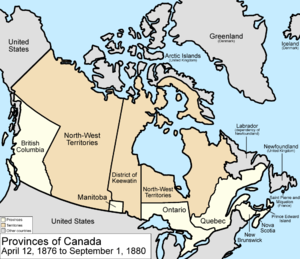
Cet article est une chronologie de l'évolution territoriale du Canada, listant les modifications intérieures et extérieures de la géographie politique de ce pays.
Le parc provincial d'Hecla/Grindstone est un parc provincial du Manitoba de 1 084 km² situé sur les rives du lac Winnipeg.
Les Territoires du Nord-Ouest sont un territoire fédéral du Nord canadien, bordés à l'ouest par le Yukon, à l'est par le Nunavut et au sud par la Colombie-Britannique, l'Alberta et la Saskatchewan. S'étendant sur une superficie de 1 346 106 km², il s'agit de la troisième plus grande délimitation du pays, après le Nunavut et le Québec. Avec une population de 41 786 habitants, les Territoires du Nord-Ouest occupent le onzième et antépénultième rang des provinces et territoires canadiens les plus peuplés, devant le Nunavut et le Yukon. Leurs habitants sont appelés les Ténois ou, de façon moins courante, Territoriens et leur capitale est Yellowknife.